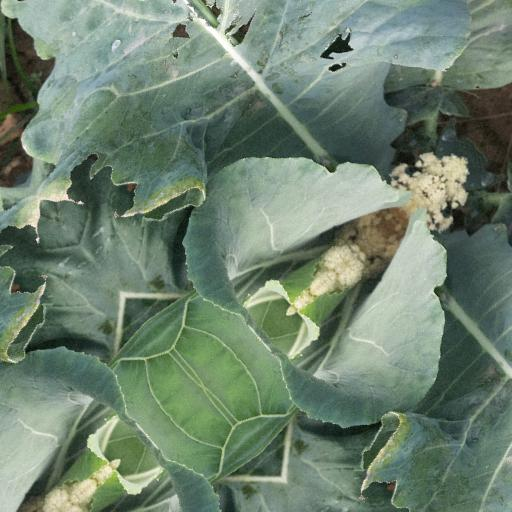
Label: Black Rot